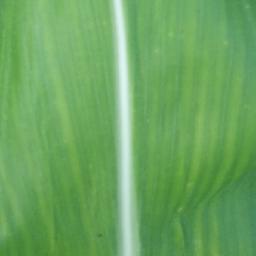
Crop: corn
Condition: (maize)_healthy